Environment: real
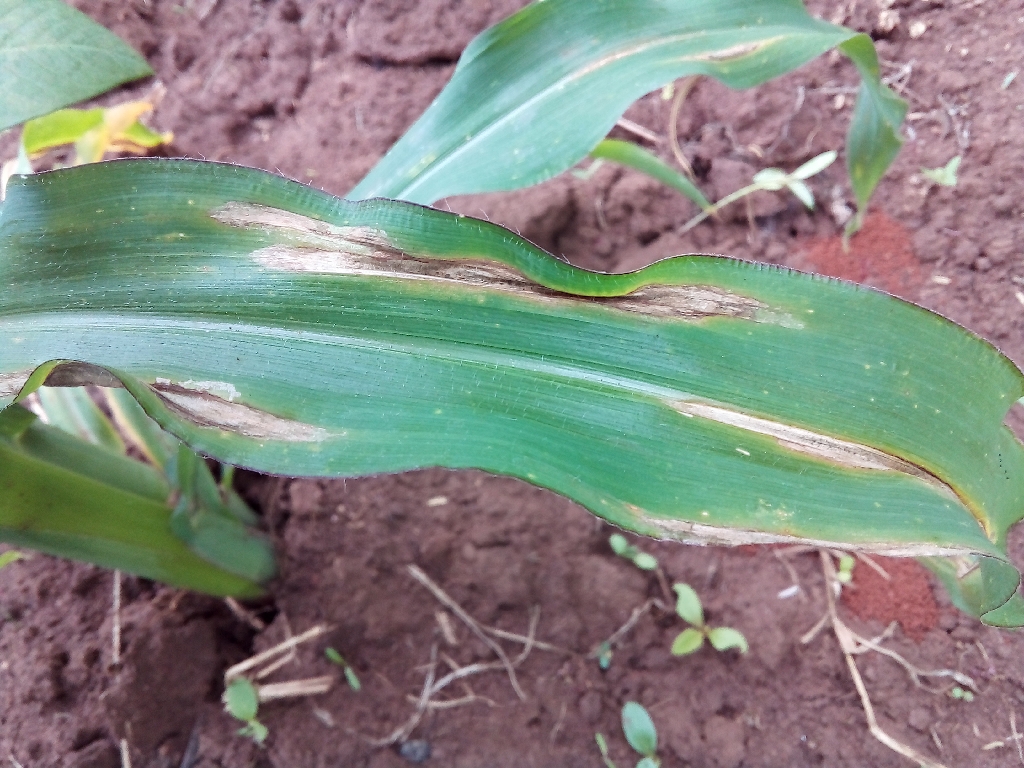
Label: northern_corn_leaf_blight